Oxford College of Emory University

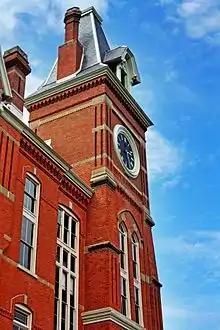
An image of the red-bricked Seney Hall and its clocktower

Oxford College, as part of Emory's undergraduate bachelor's program, offers introductory and intermediate courses that contribute to undergraduate degrees in eighty-five majors, the most popular being: economics, psychology, biology, business administration, neuroscience and behavioral biology, and political science. All courses are on a credit hour system. Some classes are designated "theory-practice service learning" courses, which integrate theory learning in the classroom with real-world application. For example, students enrolled in the Sociology of Food course dedicate certain hours a week working at the school's organic farm. Oxford College's student-to-faculty ratio is 21:1, and the median class size is twenty students. All students receive an associate of the arts degree on completing Oxford's curriculum, before continuing their studies in Atlanta.